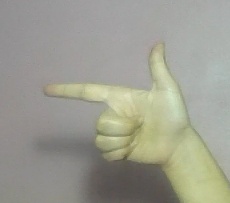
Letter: yaa